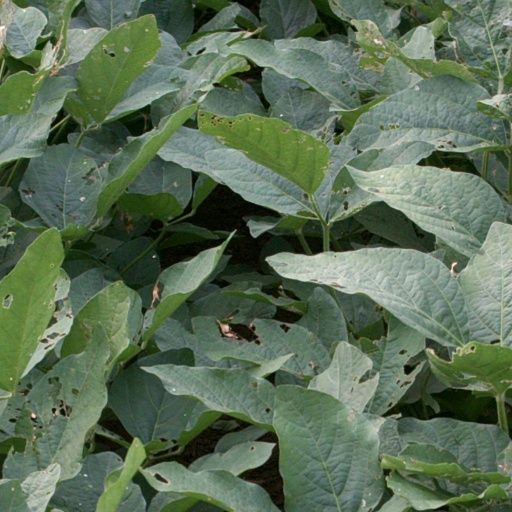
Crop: soybean